Interorbital region

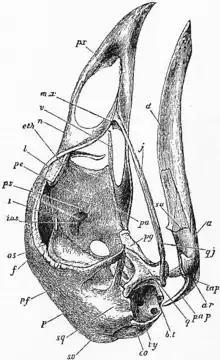

The interorbital region of the skull is located between the eyes, anterior to the braincase. The form of the interorbital region may exhibit significant variation between taxonomic groups.